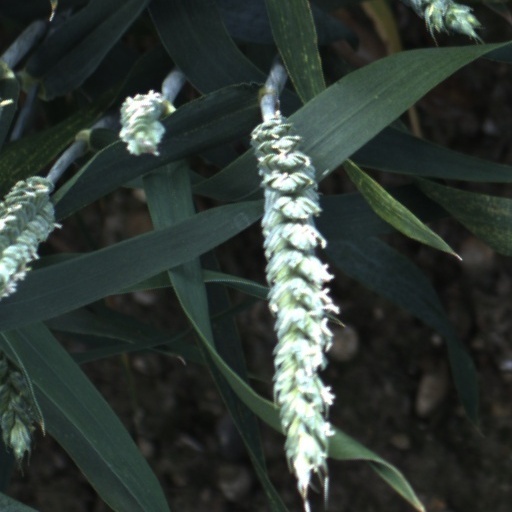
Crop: wheat